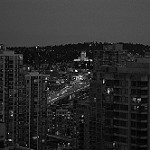
Label: B & W